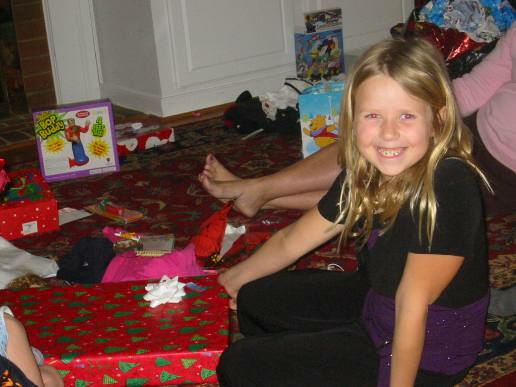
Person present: Yes